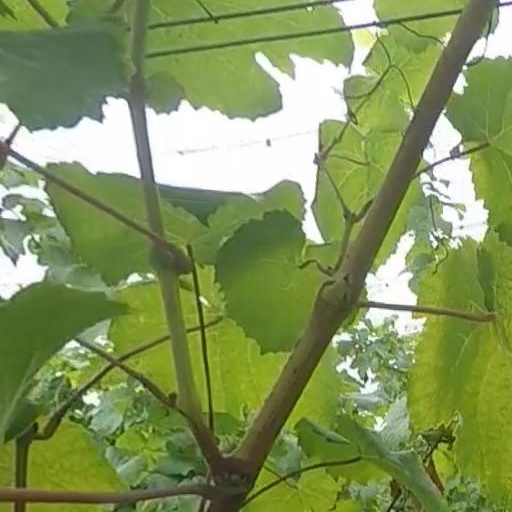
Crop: grape